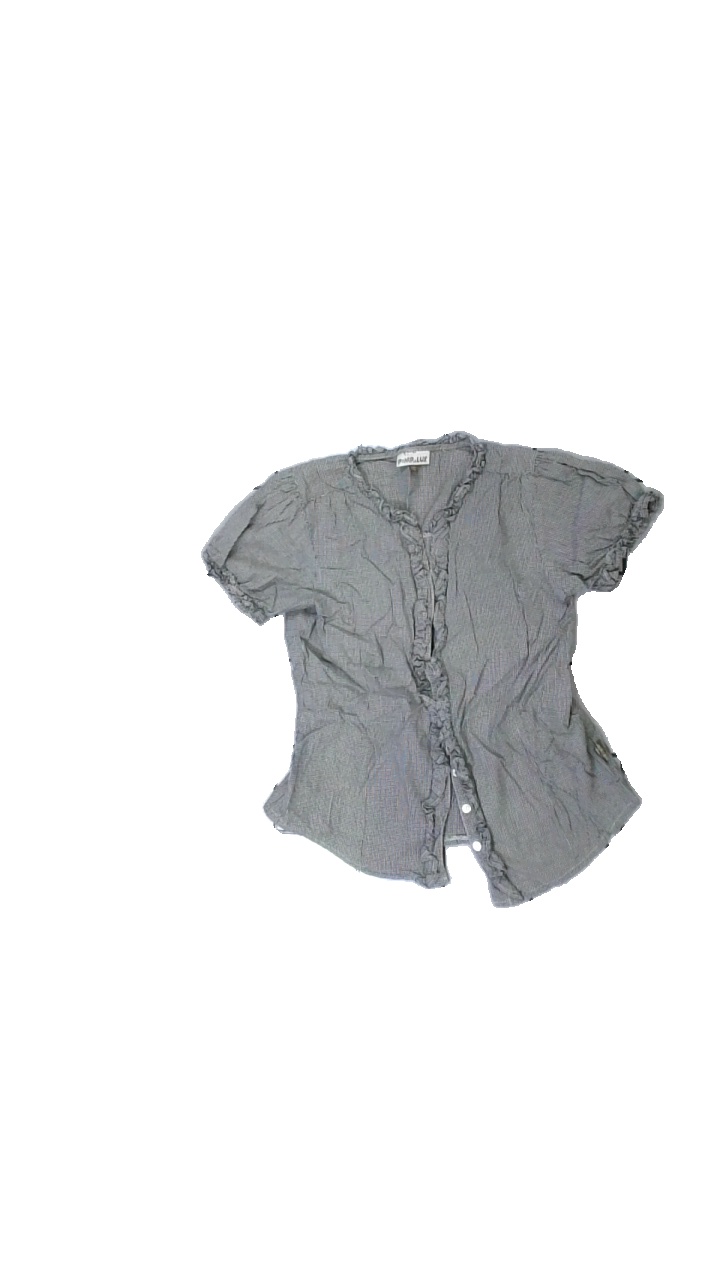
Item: Top (Children)
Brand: Pomp De Lux
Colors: Grey, White
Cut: Regular, C-collar
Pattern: Checkered print
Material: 100% cotton
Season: All
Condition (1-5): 3
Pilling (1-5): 3
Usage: Reuse
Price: <50